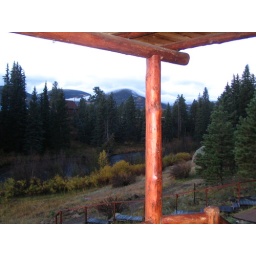
View from cabin porch-see clouds moving over mountain